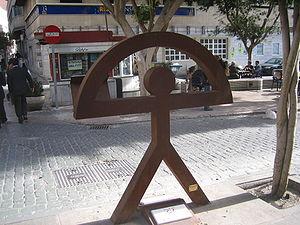
L'indalo est une figure préhistorique qui se trouve dans l'Abri des Ruches et dans la grotte de los Letreros, dans la municipalité de Vélez-Blanco. Il s'agit d'une peinture rupestre de la fin du Néolithique ou Âge du cuivre, qui représente une figure humaine avec les bras étendus et un arc en ciel sur ses mains.